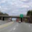
Label: road